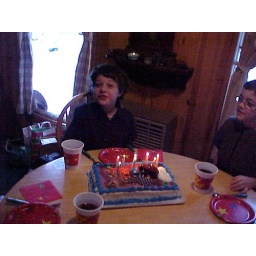
Logan's 8th birthday. His cake had a monster truck driving over several vehicles